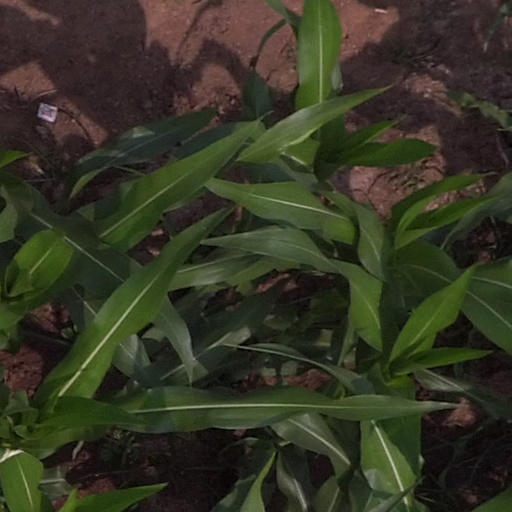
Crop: maize; corn